Charles Bendheim

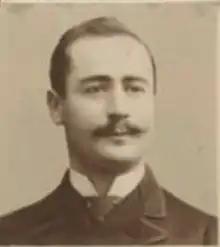
Bendheim in 1891

Charles Bendheim (May 15, 1866 – April 30, 1934) was an American politician and lawyer from Virginia. He served in the Virginia House of Delegates from 1891 to 1894.